Ofuda

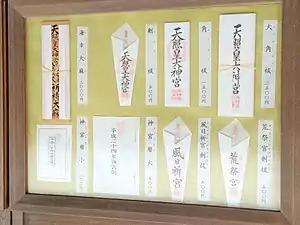
Different types of (upper row) and other talismans distributed in the Inner Shrine of Ise. From left: (a kind of for luck in fishing), , , and (a larger version of ).

The currently found in most Shinto shrines meanwhile are modeled after the talisman issued by the Grand Shrines of Ise (Ise Jingū) called . were originally that wandering preachers associated with the shrines of handed out to devotees across the country as a sign and guarantee that prayers were conducted on their behalf. These wands, called , were contained either in packets of folded paper – in which case they are called (also ), due to the packet's shape resembling a – or in boxes called . The widespread distribution of first began in the Muromachi period and reached its peak in the Edo period: a document dating from 1777 (An'ei 6) indicates that eighty-nine to ninety percent of all households in the country at the time owned an Ise talisman.